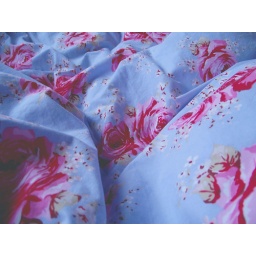
It's sleeping in your bedroom